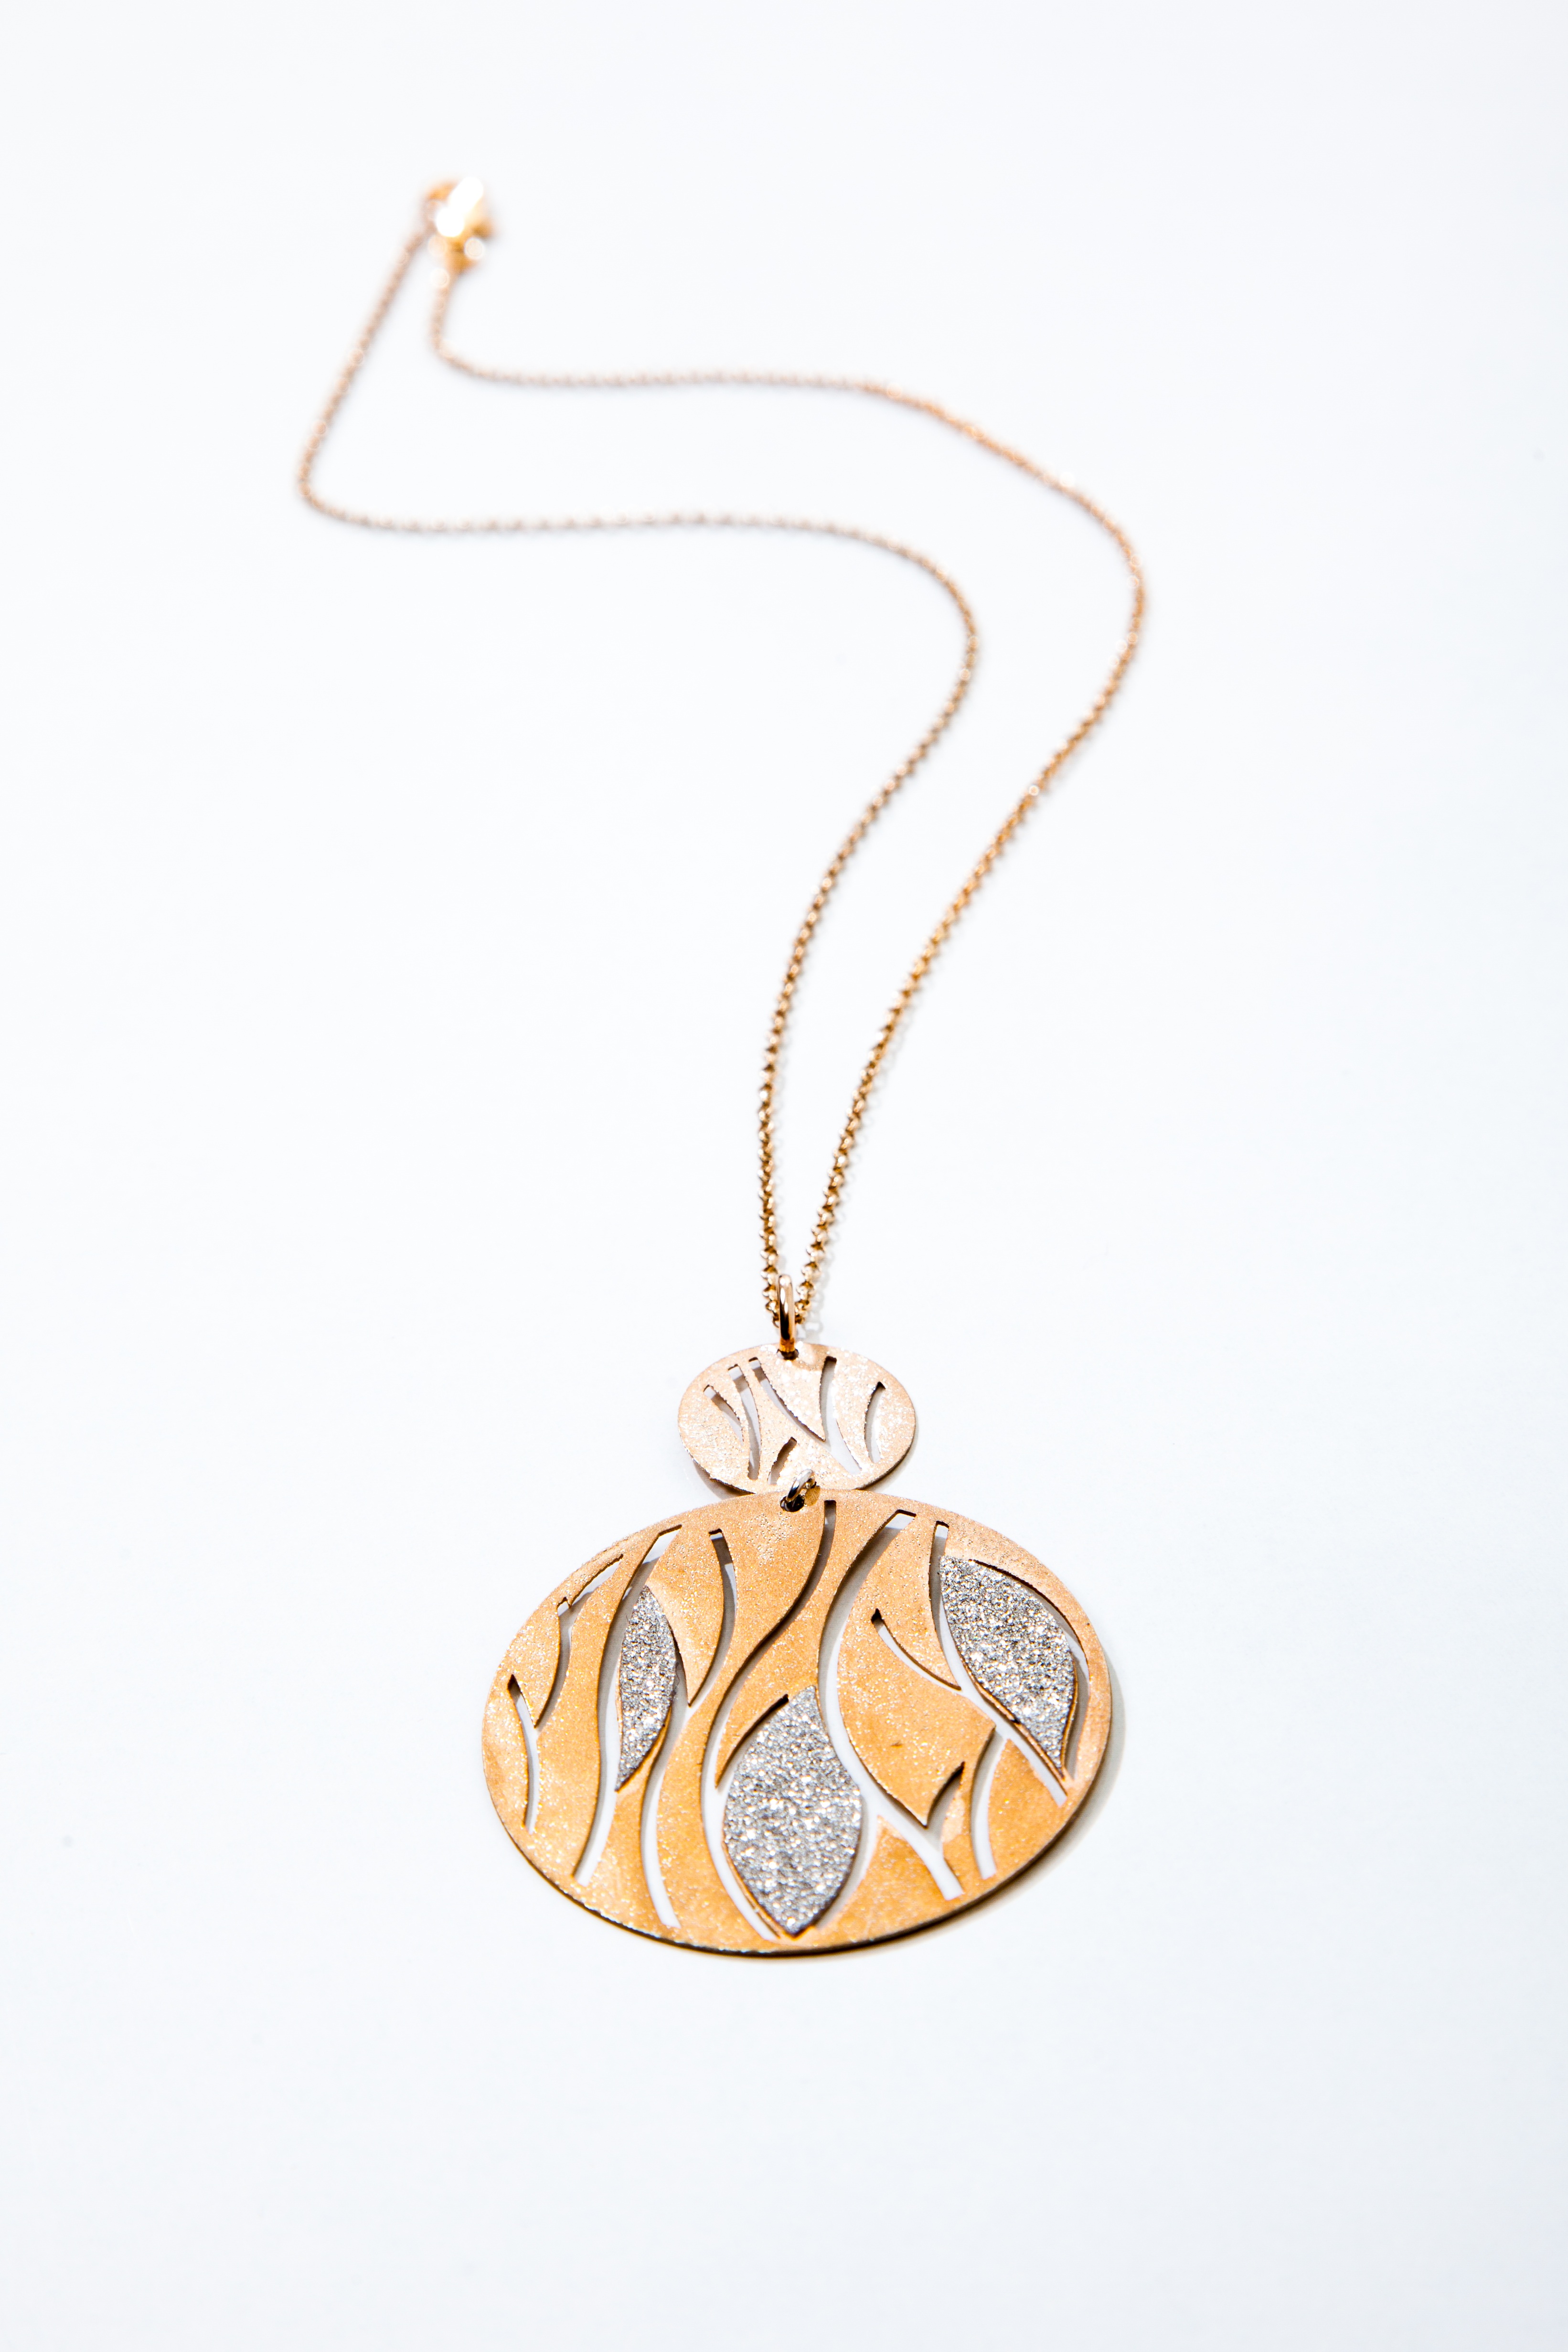
watch, jewelry, necklace, jewellery, gold, earrings, pendant, locket, fashion accessory